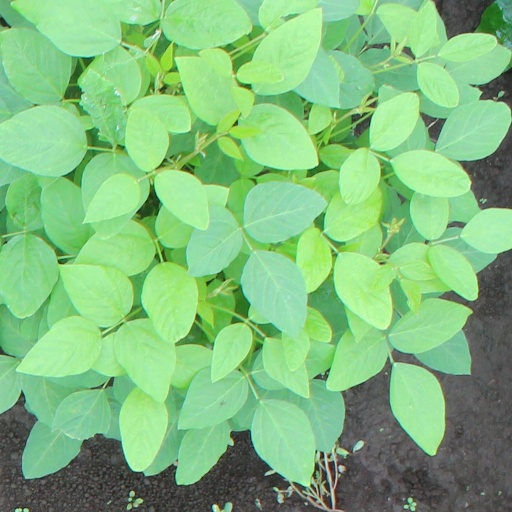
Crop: soybean